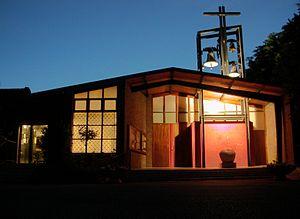
Église Sainte-Thérèse de Rueil-Malmaison
Rueil-Malmaison est une commune française située dans le département des Hauts-de-Seine en région Île-de-France.
L’église Sainte-Thérèse est une église située 16 boulevard des Côteaux à Rueil-Malmaison.